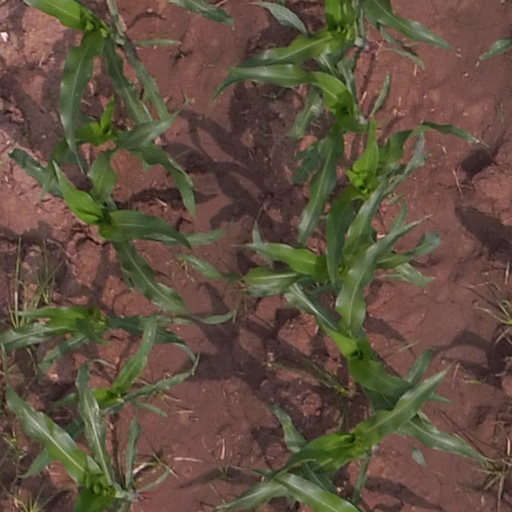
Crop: maize; corn